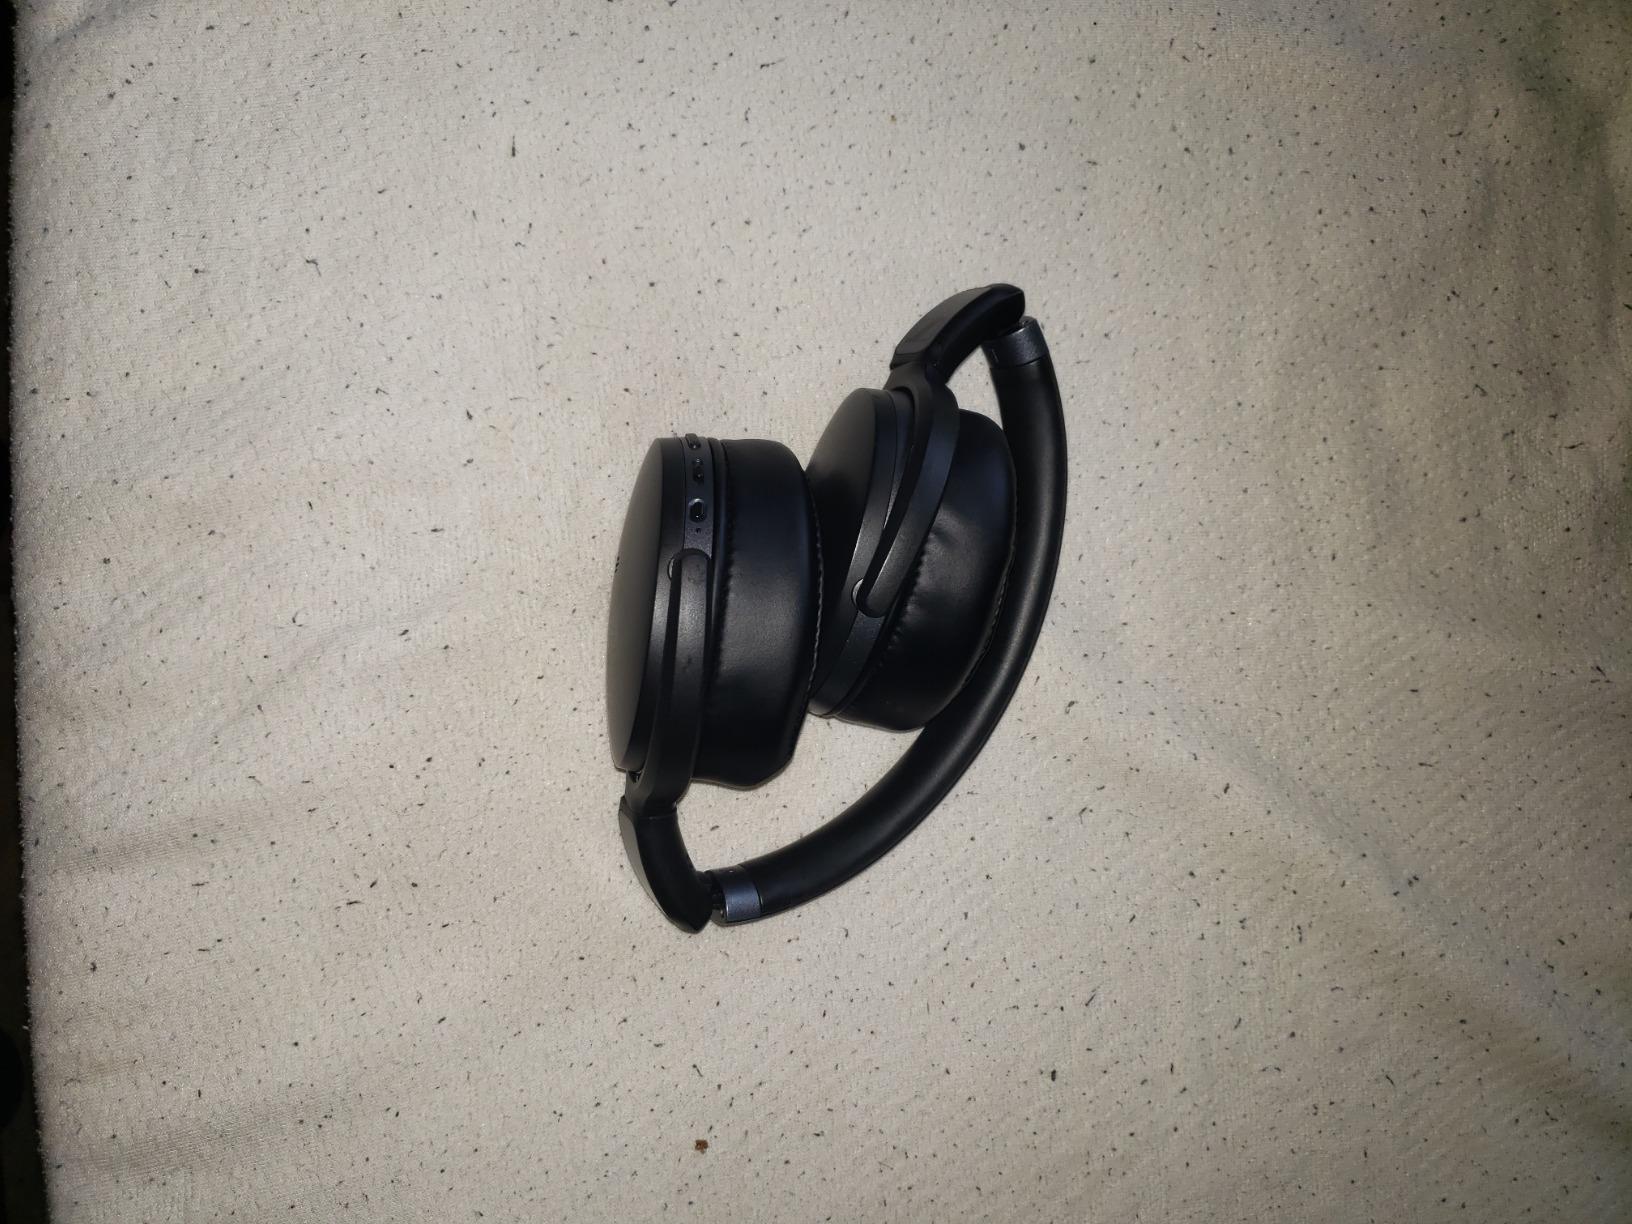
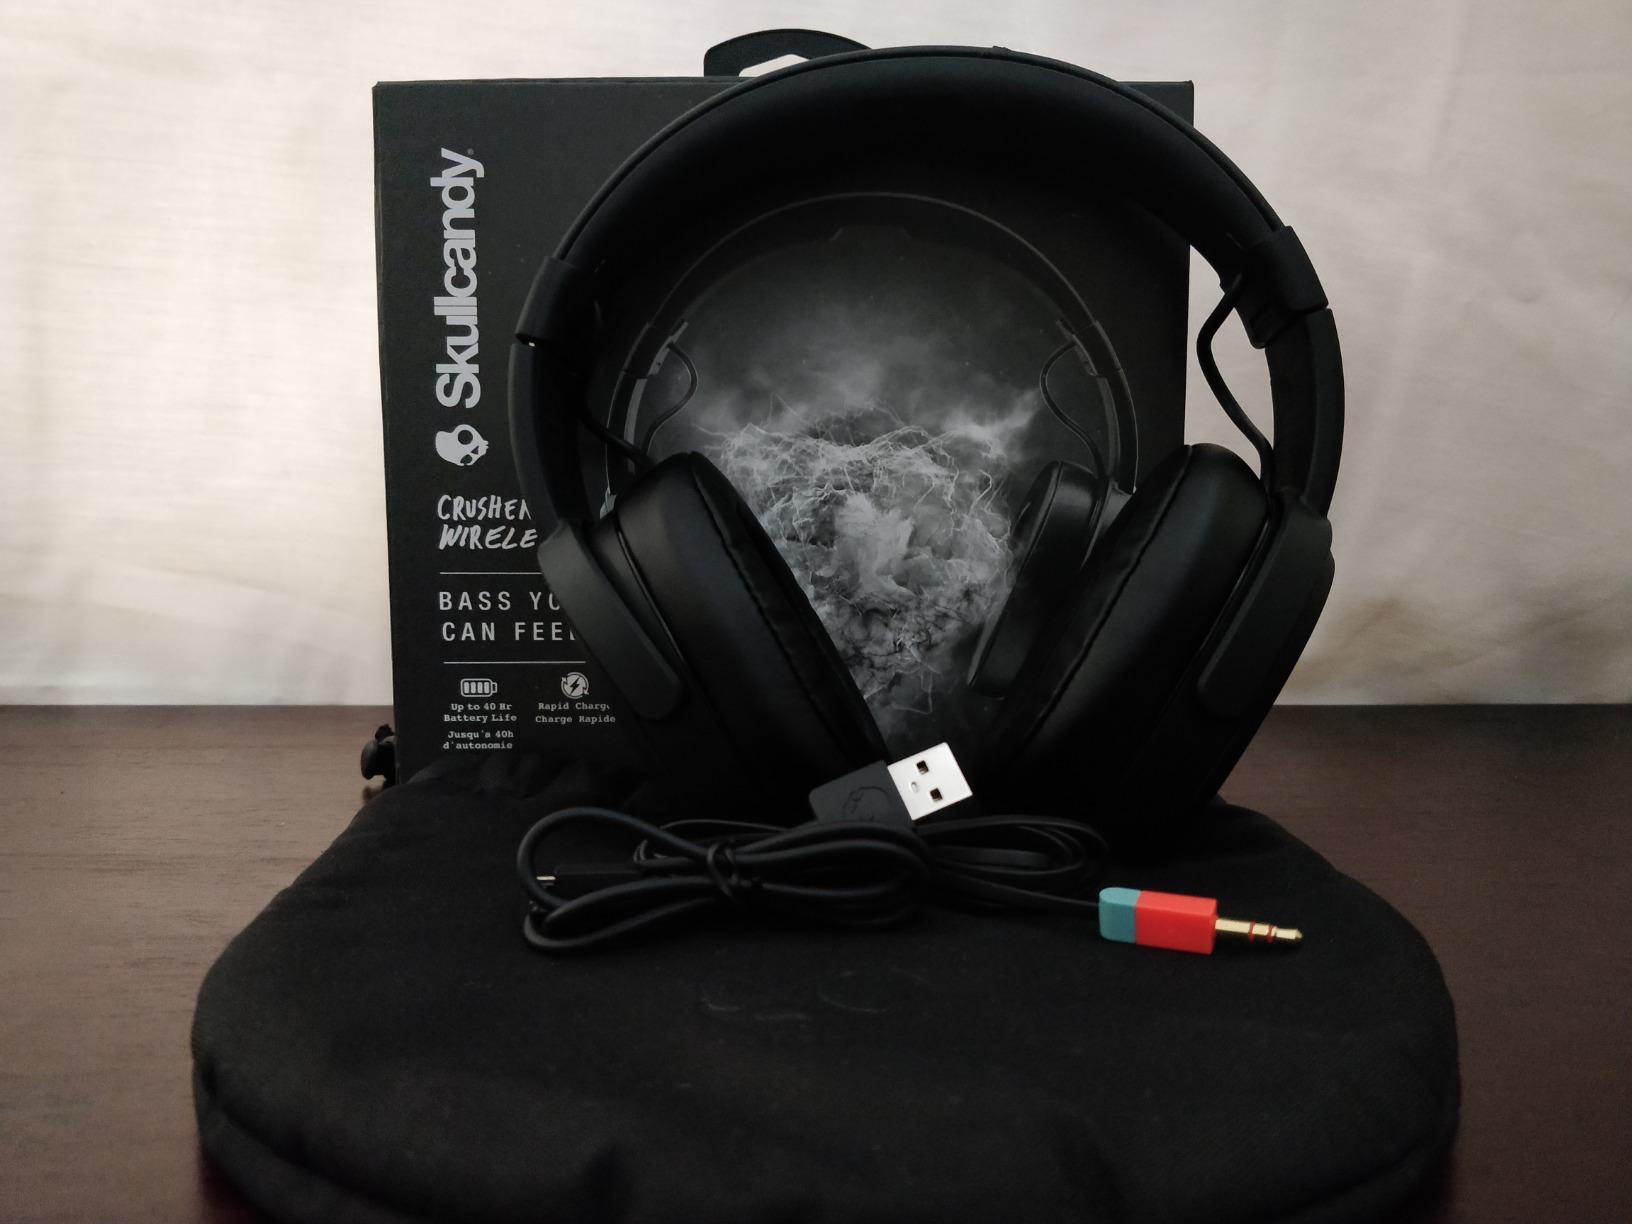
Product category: headphones
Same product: no